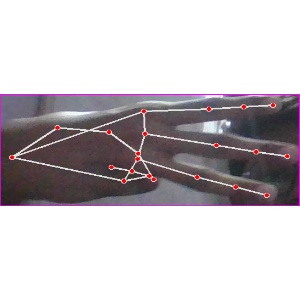
अक्षर: भ